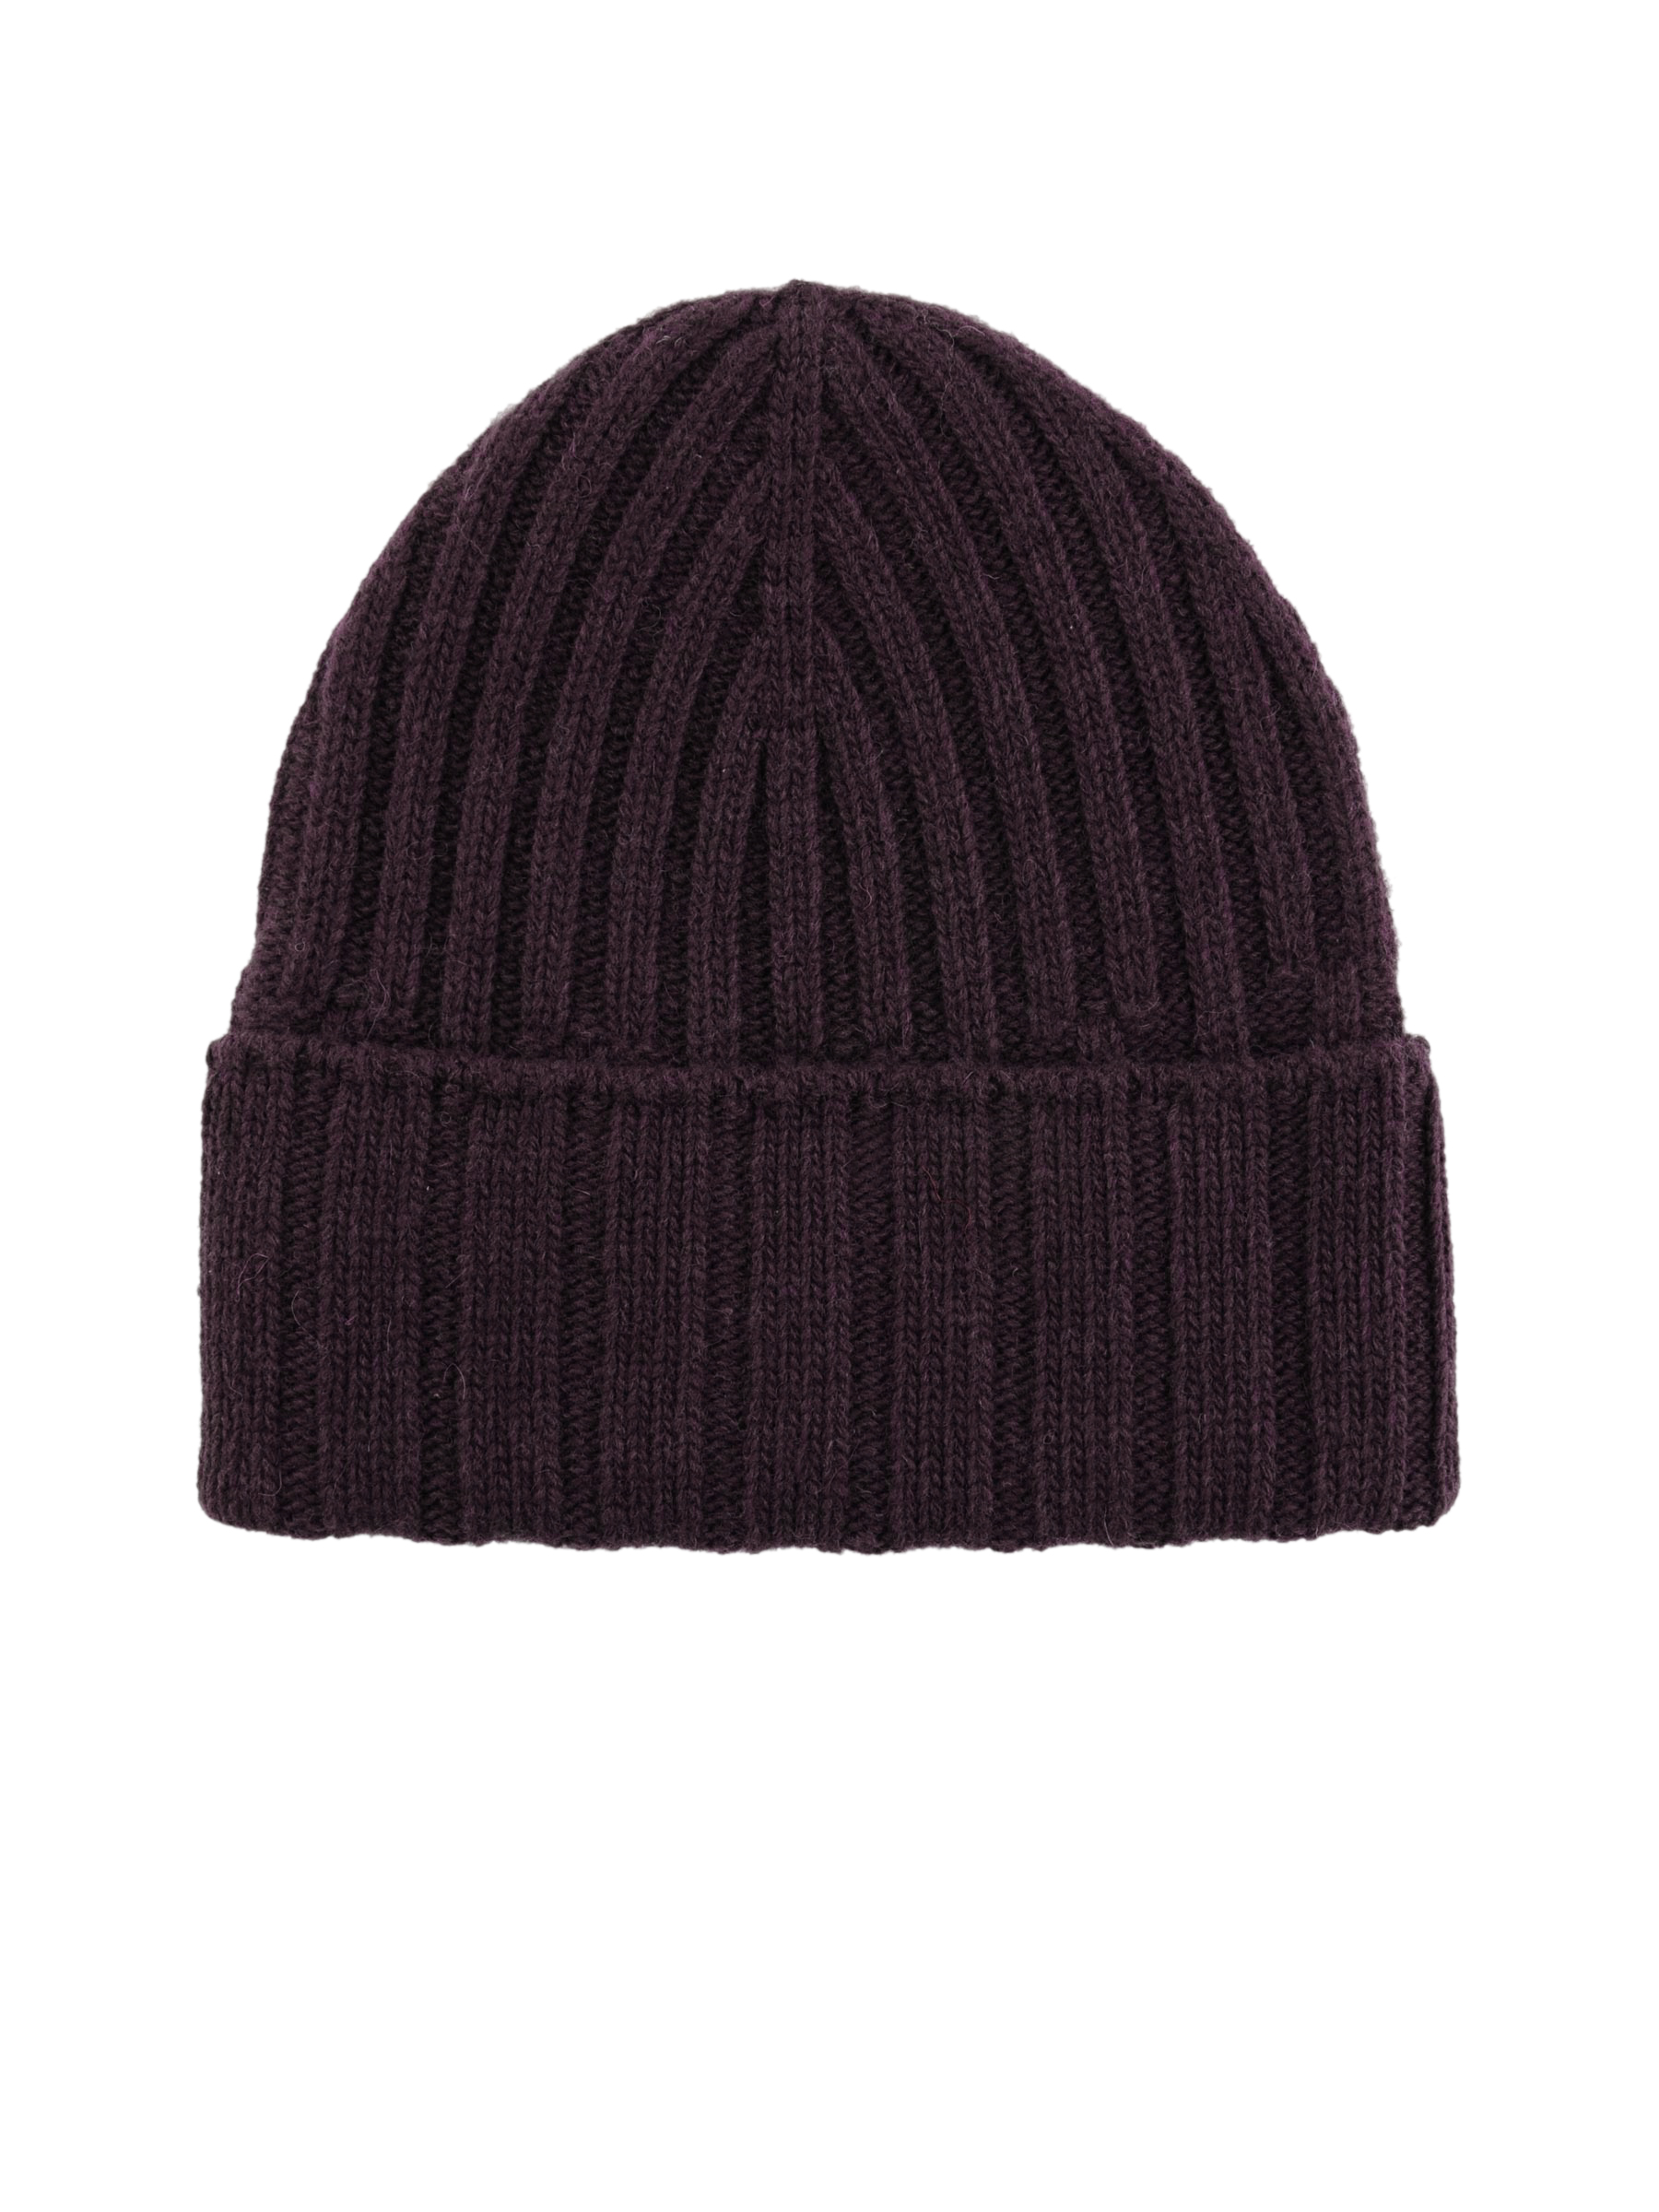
United Colors of Benetton Men Solid Purple Cap
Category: Accessories / Headwear / Caps
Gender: Men
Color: Purple
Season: Fall 2011
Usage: Casual